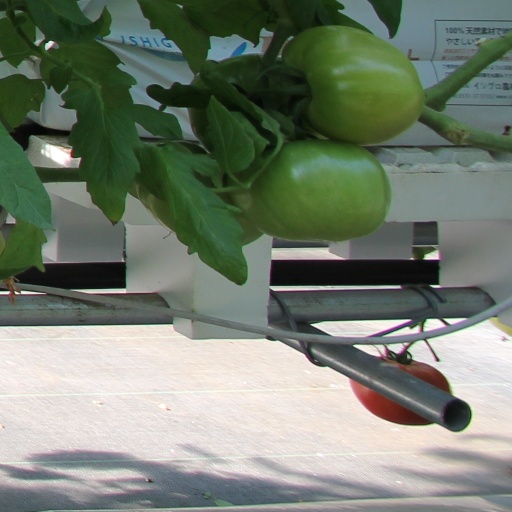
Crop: tomato